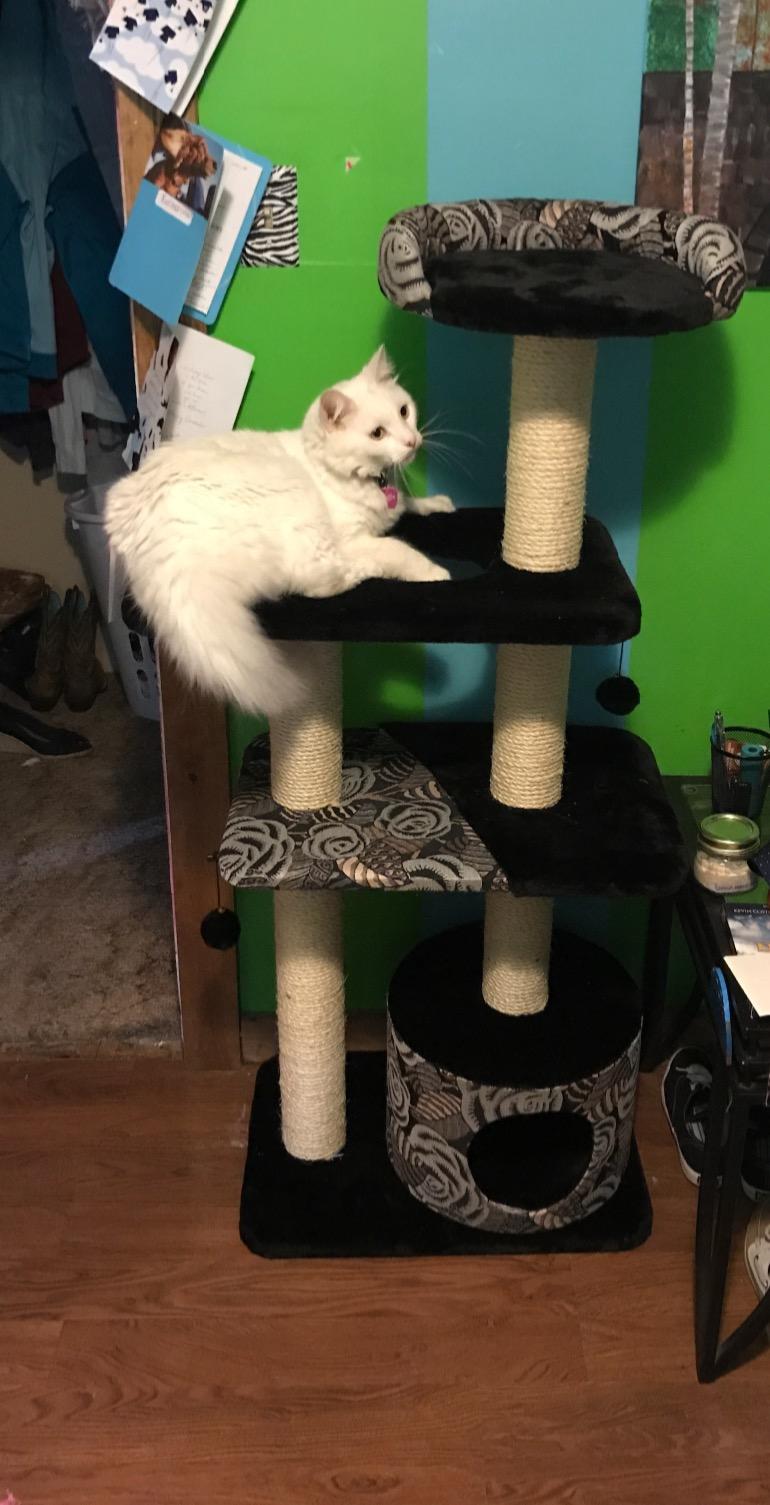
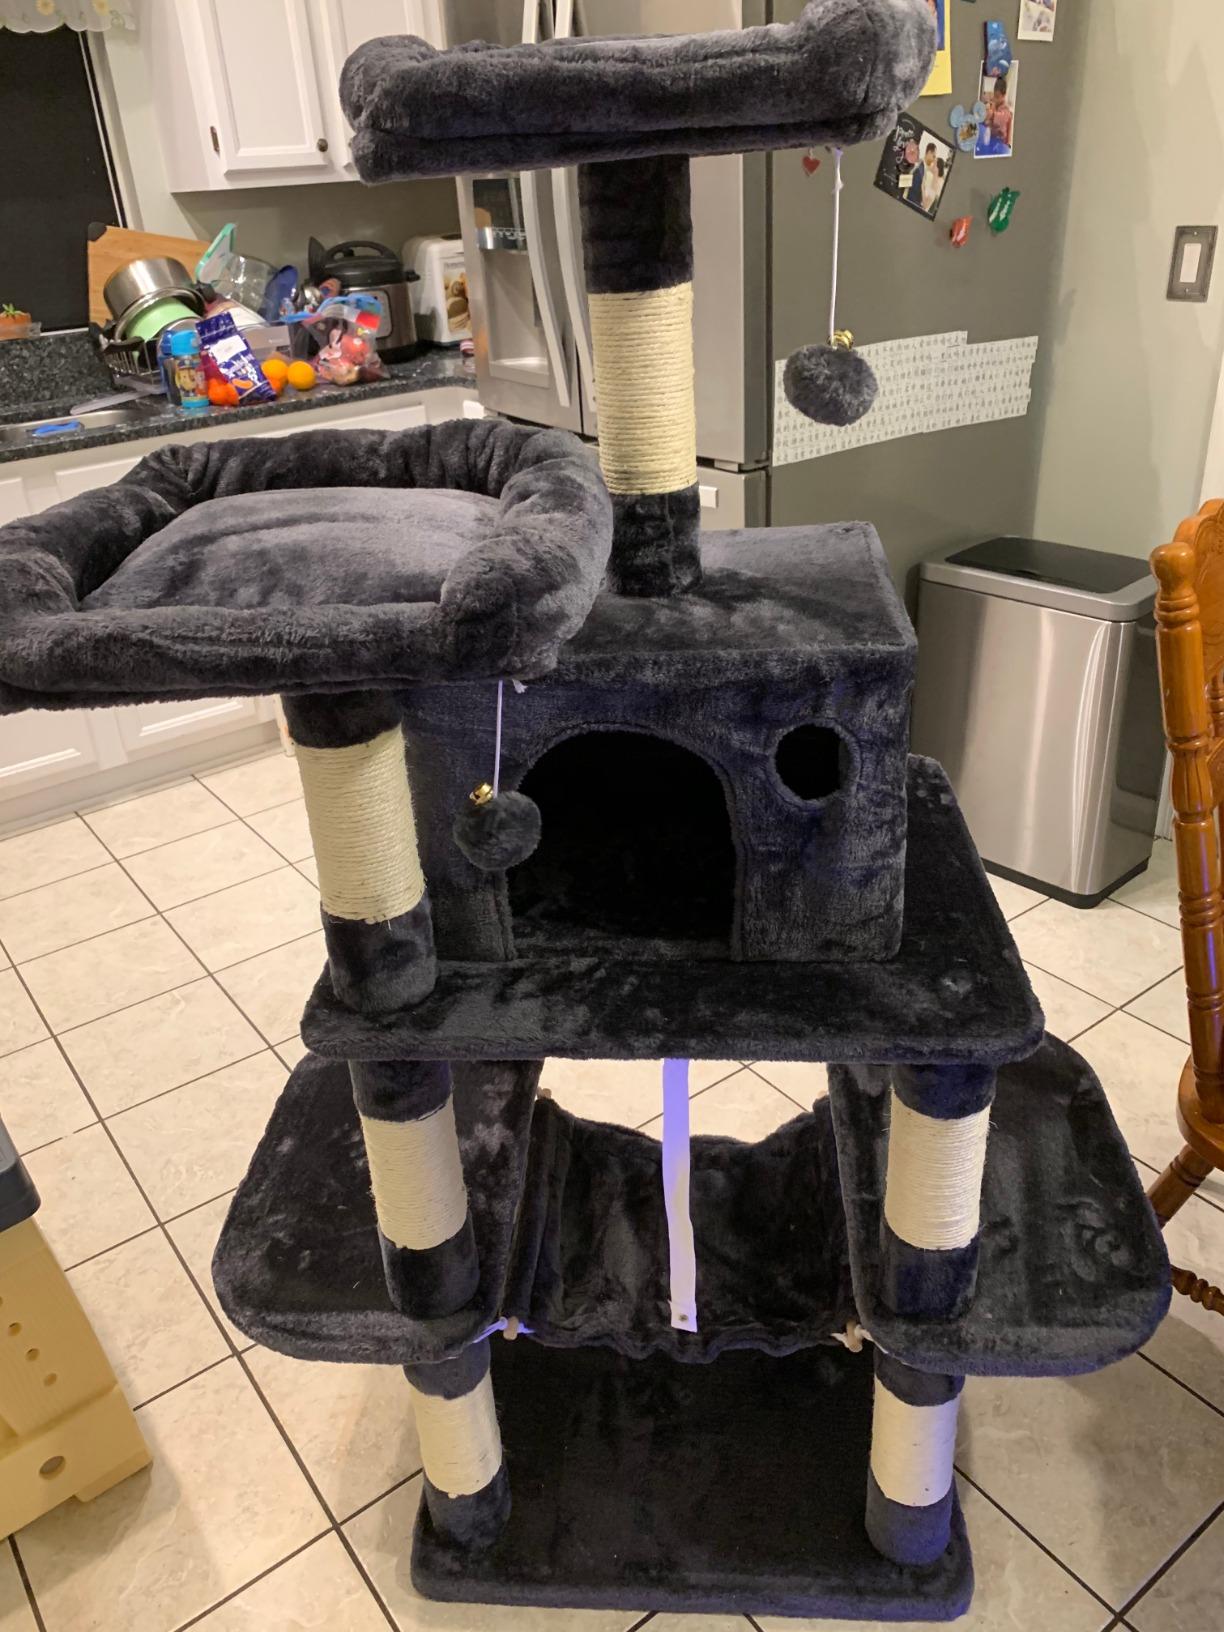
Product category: items_cat tree
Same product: no